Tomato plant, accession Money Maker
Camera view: bottom (45 deg); turntable rotation: 150 degrees
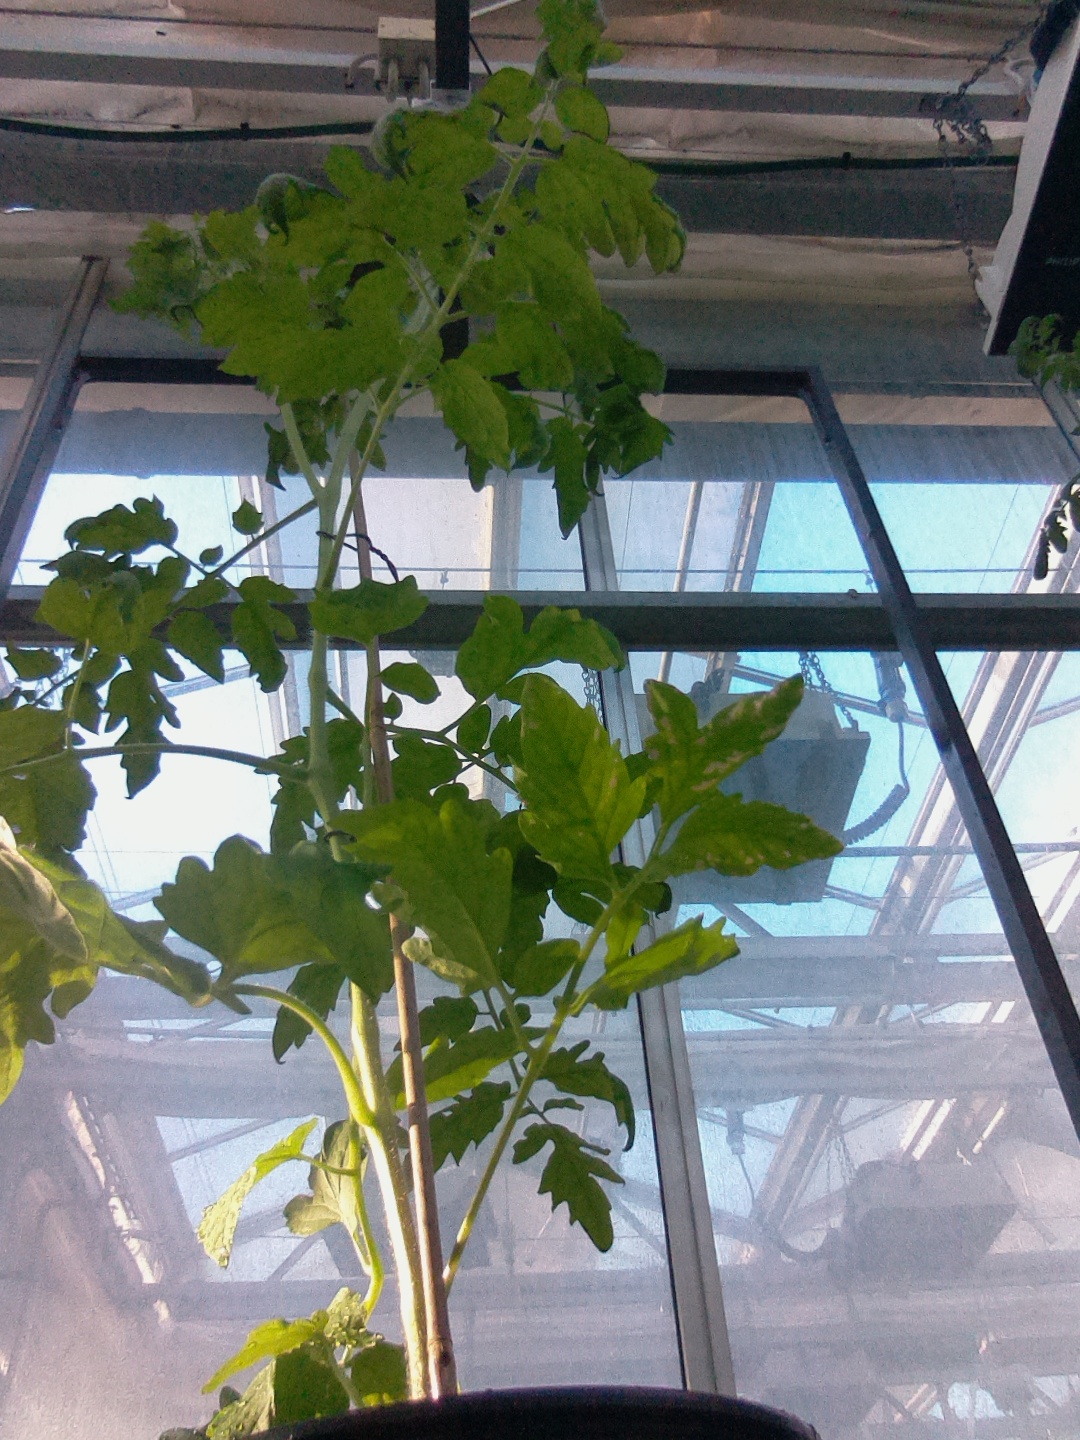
BBCH growth stage 60: First flowers open